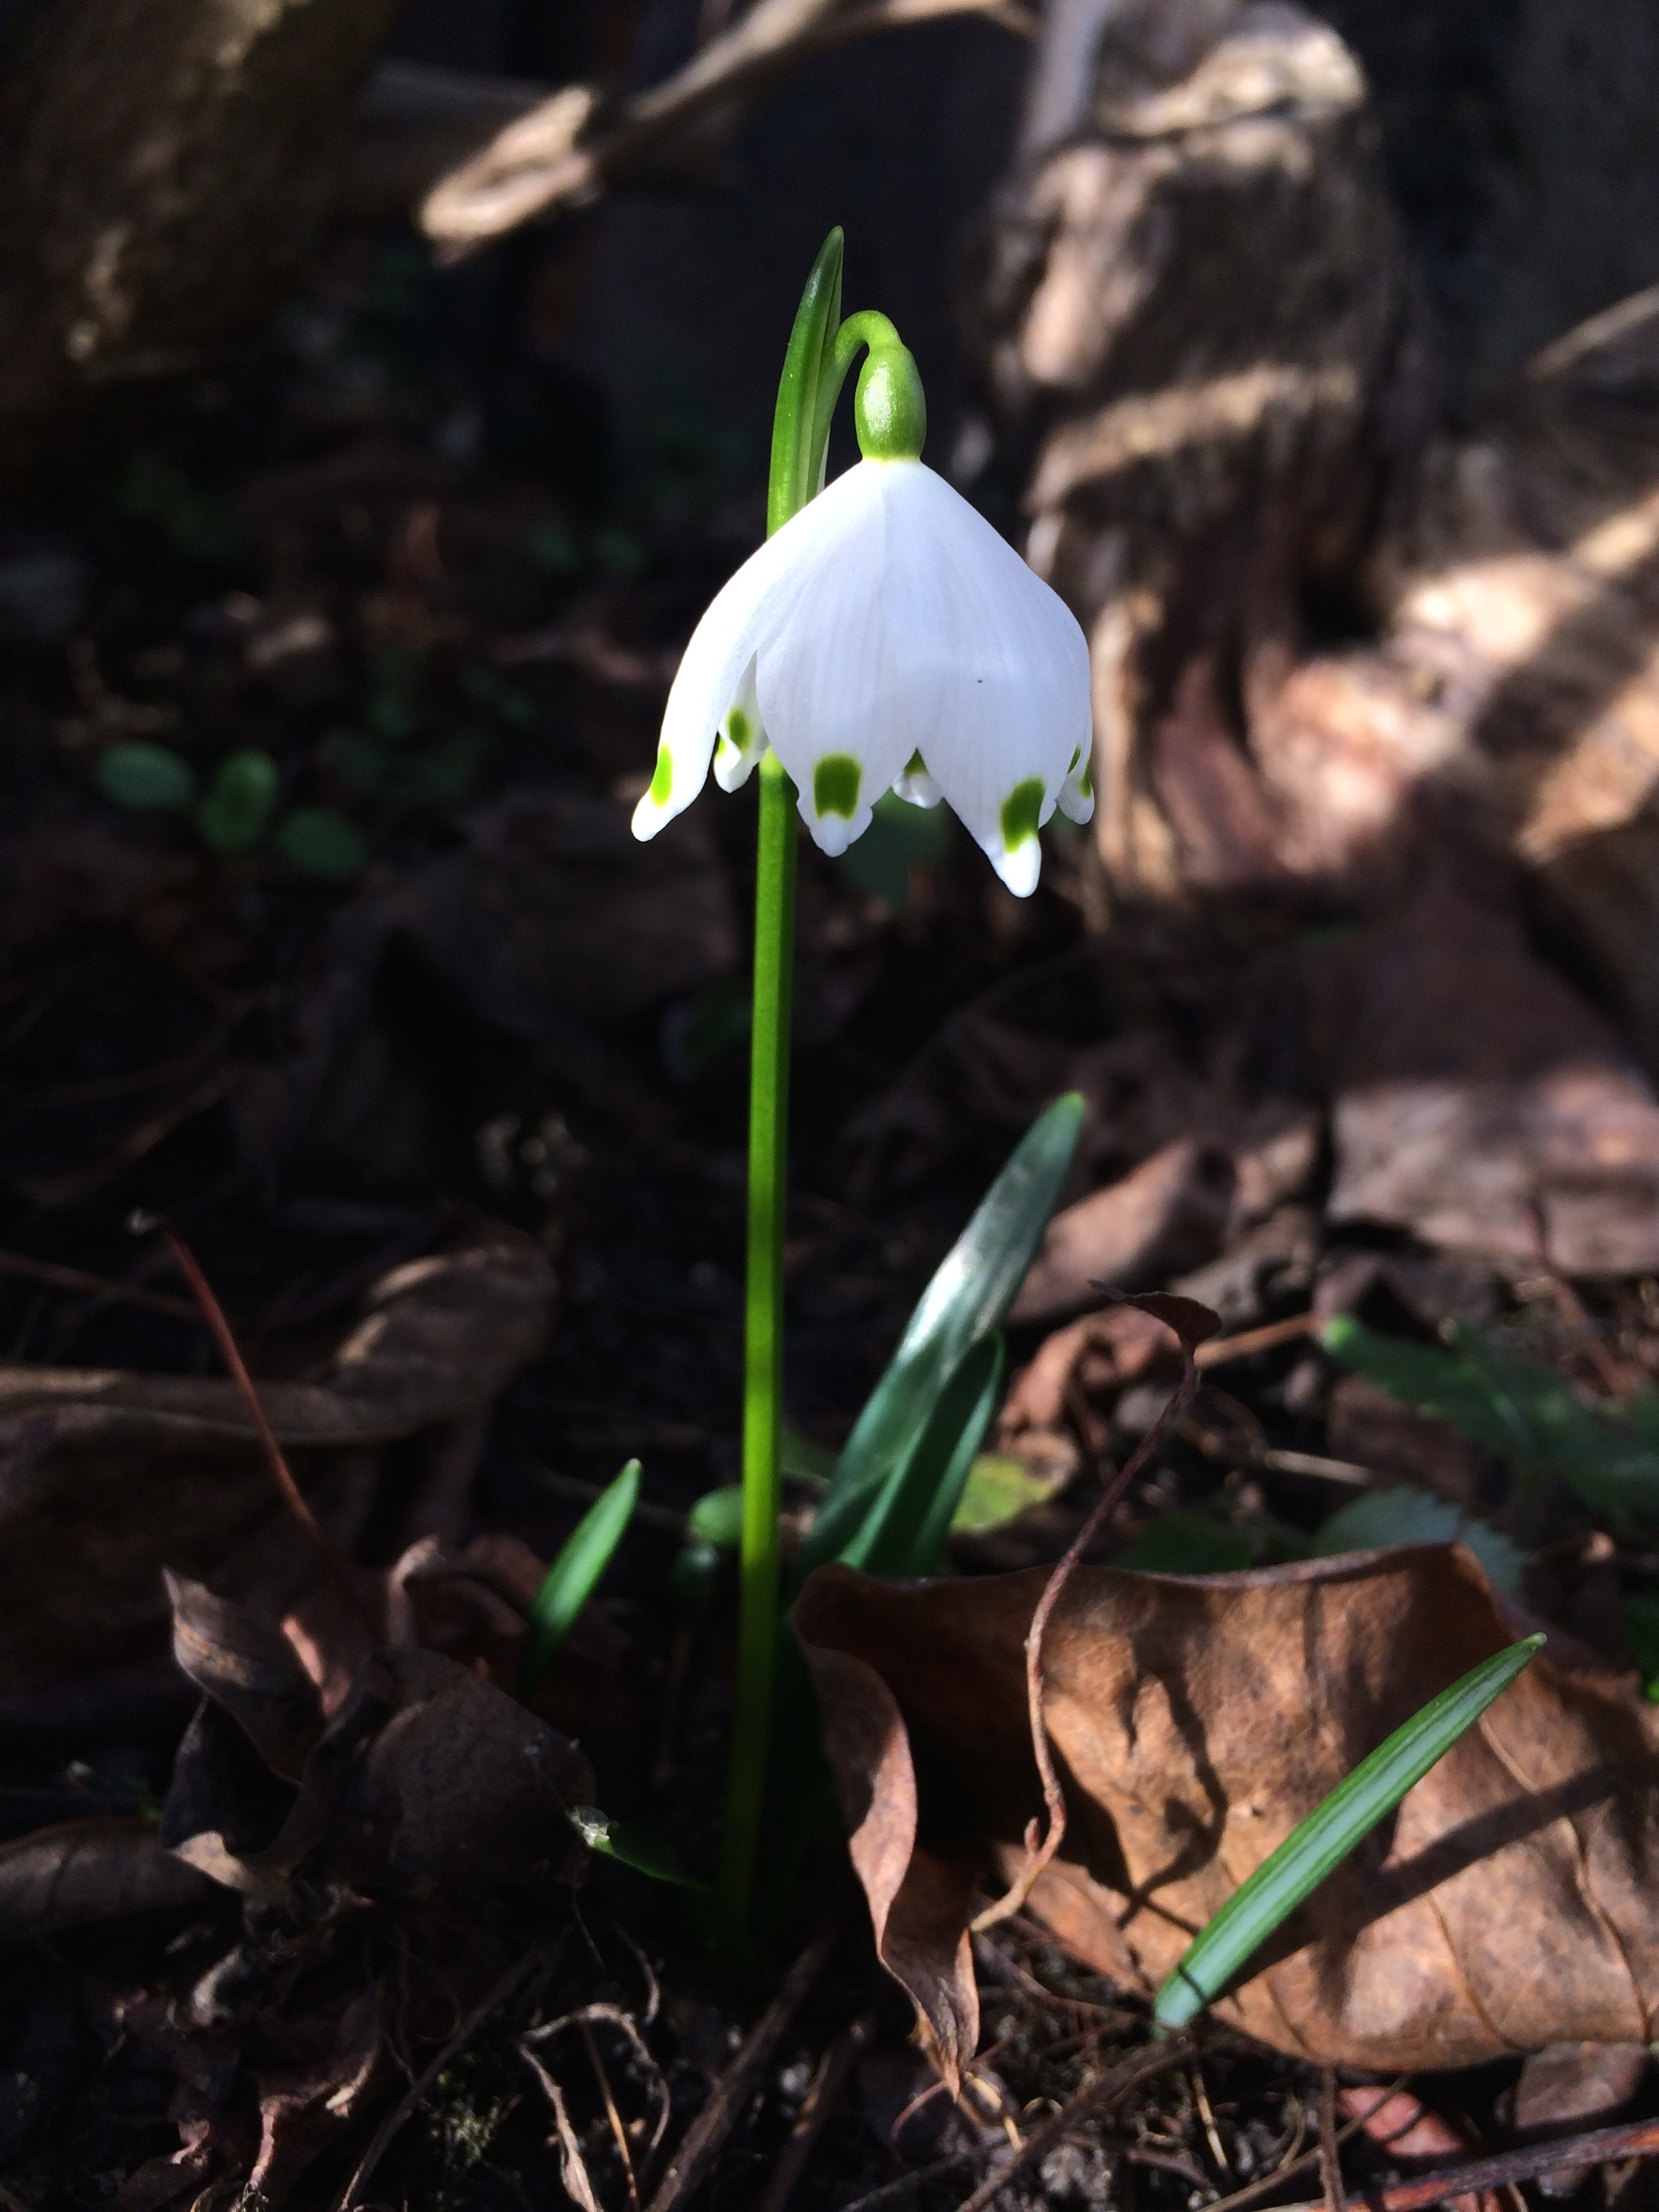
nature, plant, sun, white, sweet, leaf, flower, bell, spring, green, botany, flora, wild flower, snowflake, upright, wildflower, snowdrop, fragrant, early bloomer, fragrance, arum, awakening, galanthus, flowering plant, lily of the valley, shadow play, polka dots, land plant, fawn lily